Forggensee

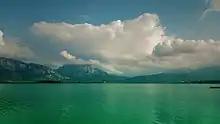
Forggensee

The first plans for using the hydroelectric power available near Roßhaupten were made at the end of the 19th century. In 1898, Siemens & Halske bought the first plots of land in the area of the Lech water gap near Roßhaupten and received a licence to build a hydroelectric power plant, which, however, expired in 1907.